Montepulciano (grape)

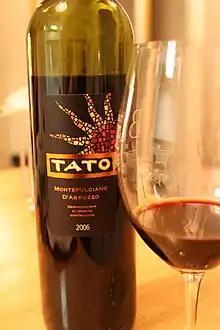
Montepulciano D'Abruzzo wine

Montepulciano is late budding (making it an ideal varietal for regions that have late spring frosts) and is late ripening. It is productive (high yielding), deeply colored, firmly structured and widely planted. It has good resistance to botrytis rot and powdery mildew. The grapes tend to be plump with thick skins. However, the skin has a fair amount of pigmented tannins and color producing phenols that with maceration can produce either a deep ruby colored wine or a pink "Cerasuolo" wine. Compared to most Italian varieties, Montepulciano has moderately low acidity and more mild (i.e. softer) than bitter edged tannins. Wine expert Oz Clarke describes Montepulciano as producing a "round, plummy and weighty red with ripe tannins, good acidity and a low price tag". Jancis Robinson evaluates Montepulciano as a "promising variety" that produces smooth, drinkable wines that can improve for three or four years after vintage.